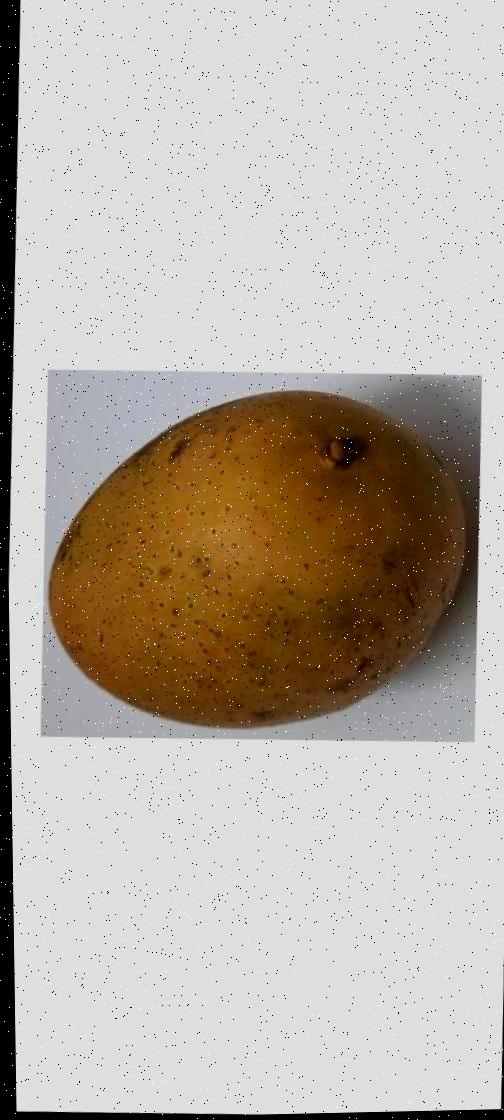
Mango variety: Ashshina Classic